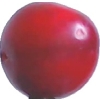
Label: cherry_wax_red